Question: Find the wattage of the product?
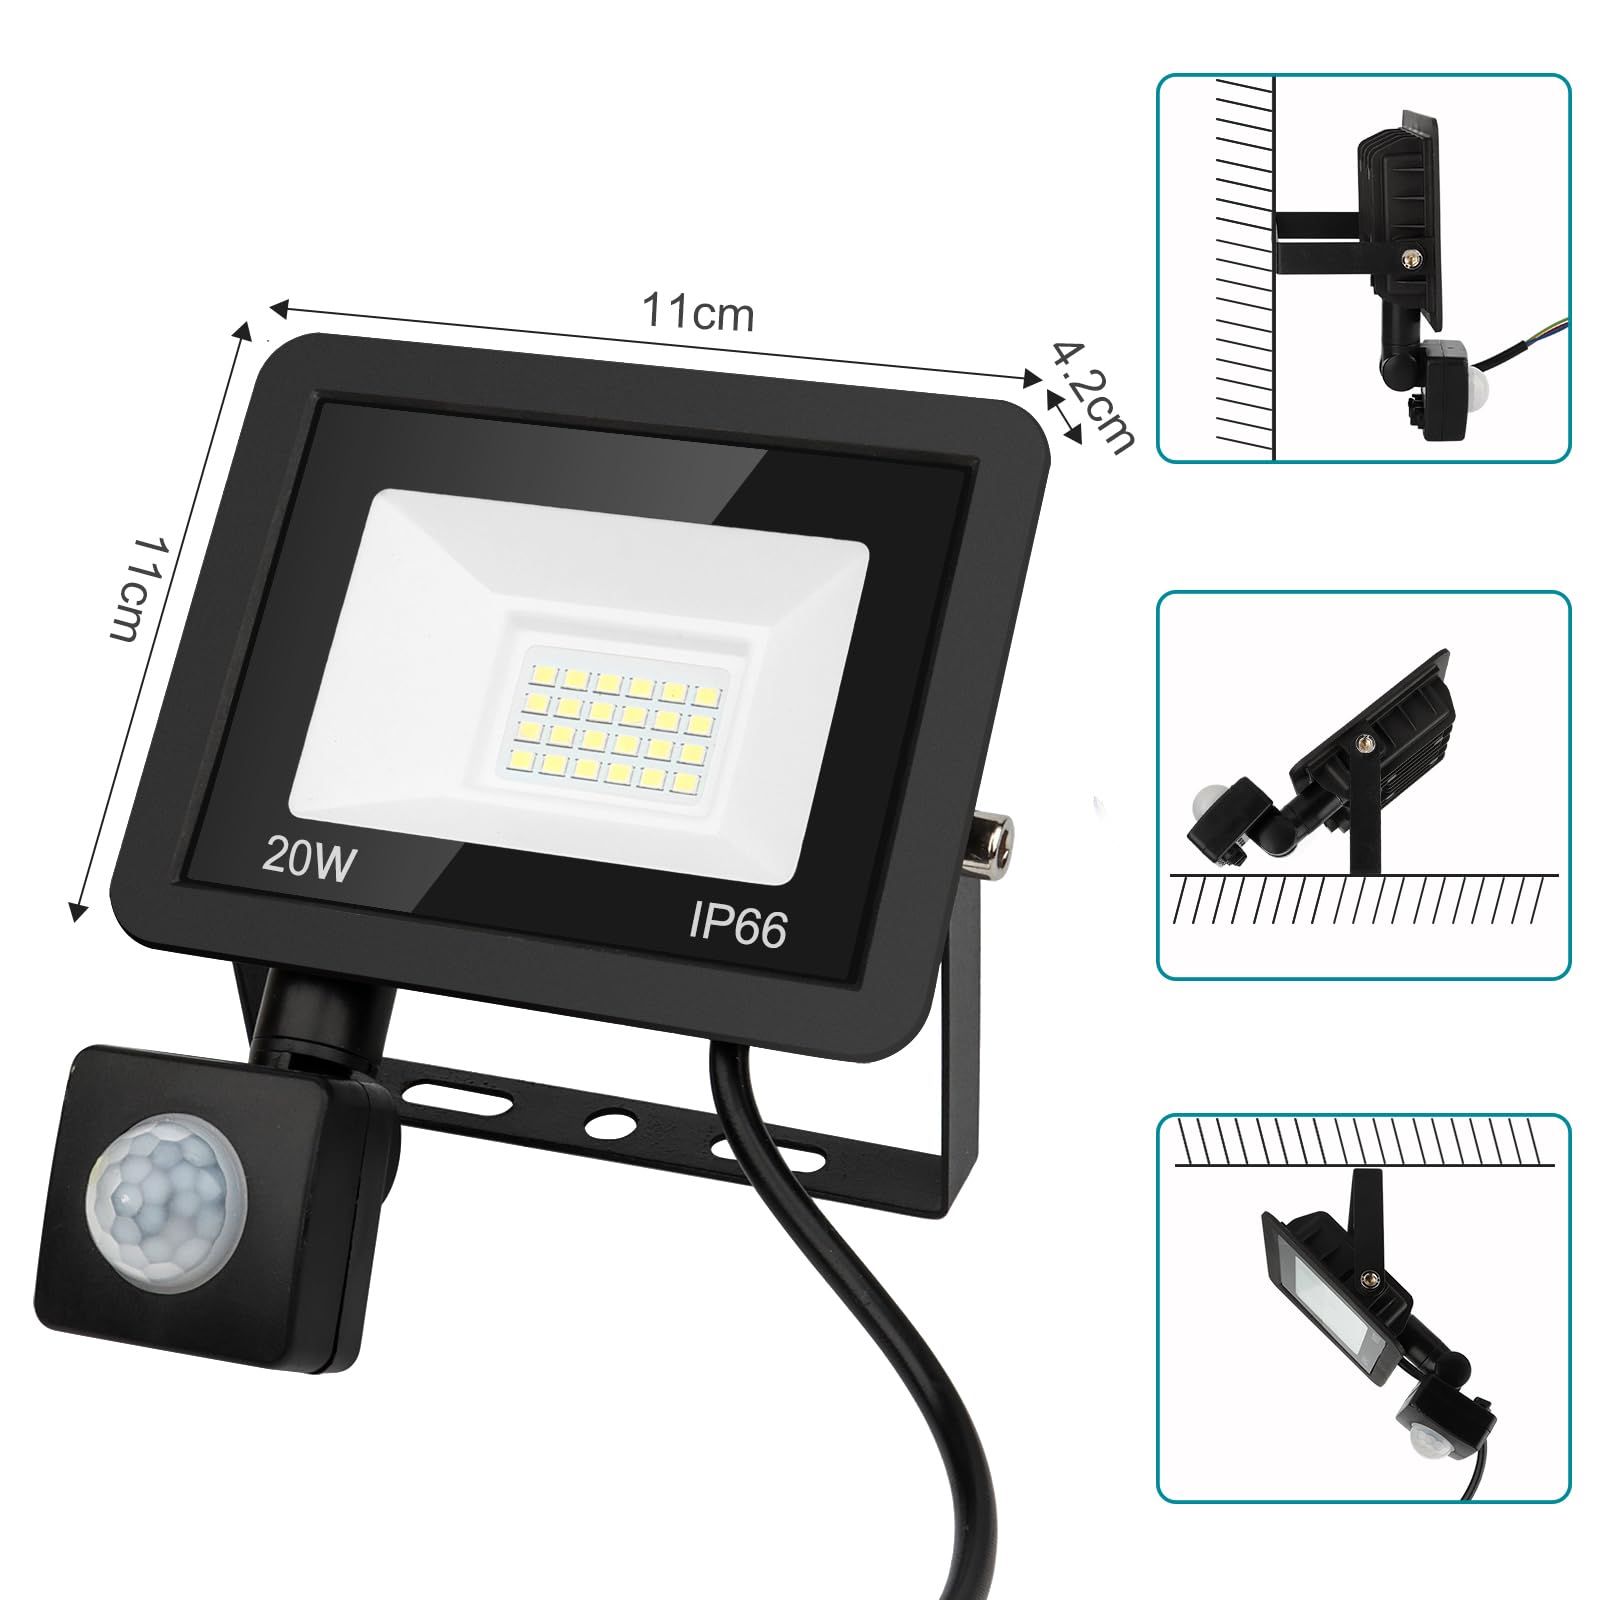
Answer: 20.0 watt